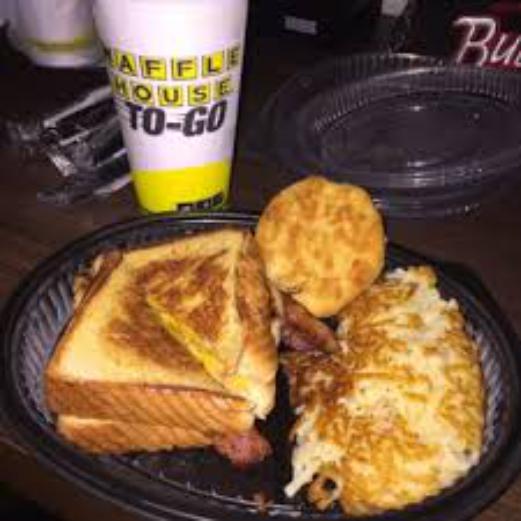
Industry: Food